Hans Dammann

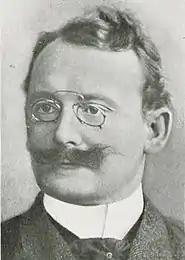
Hans Dammann (1904)

Dammann was born 16 June 1867 at Proskau in the Kingdom of Prussia.